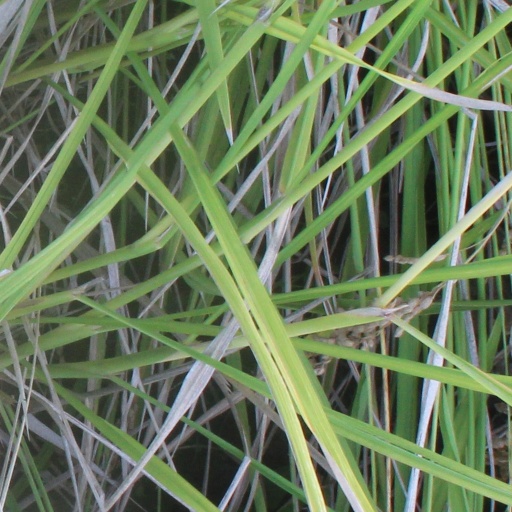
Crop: rice